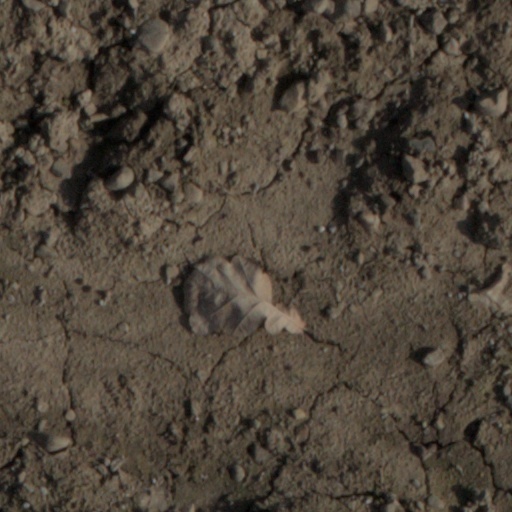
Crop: wheat